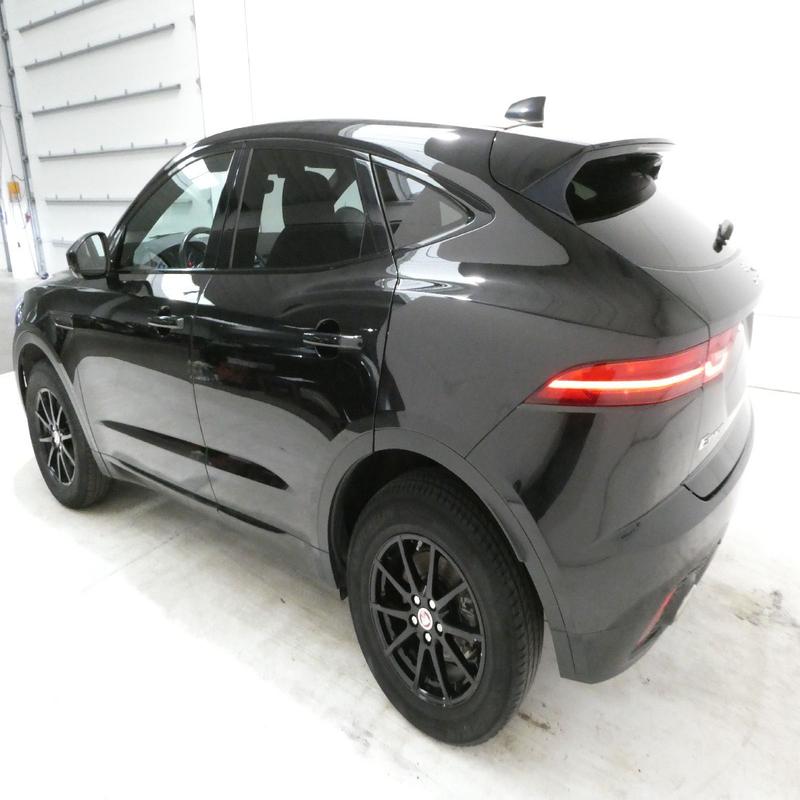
Aucun dommage détecté.
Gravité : aucun